Ilona Staller

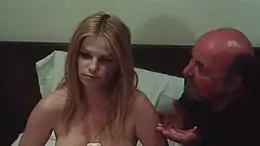
Staller in the 1975 film "L'ingenua"

Staller appeared in several films from 1970 but made her debut under her own name in 1975 with "La liceale" (also known as "The Teasers"), where she played alongside Gloria Guida as her lesbian classmate. In 1978, during the RAI show "C'era due Volte", Staller's breasts were the first to be bared live on Italian TV. In 1983, she appeared in her first hardcore pornographic film, "Telefono rosso" ("Red Telephone"). Staller produced the film together with Schicchi's company, Diva Futura. Her memoirs were published as "Confessioni erotiche di Cicciolina" ("Erotic Confessions of Cicciolina") by Olympia Press of Milan in 1987. That same year, she appeared in "", titled "The Rise and Fall of the Roman Empress" in the United States, co-starring John Holmes. The film caused controversy when it was later revealed that Holmes had tested positive for HIV prior to appearing in it.